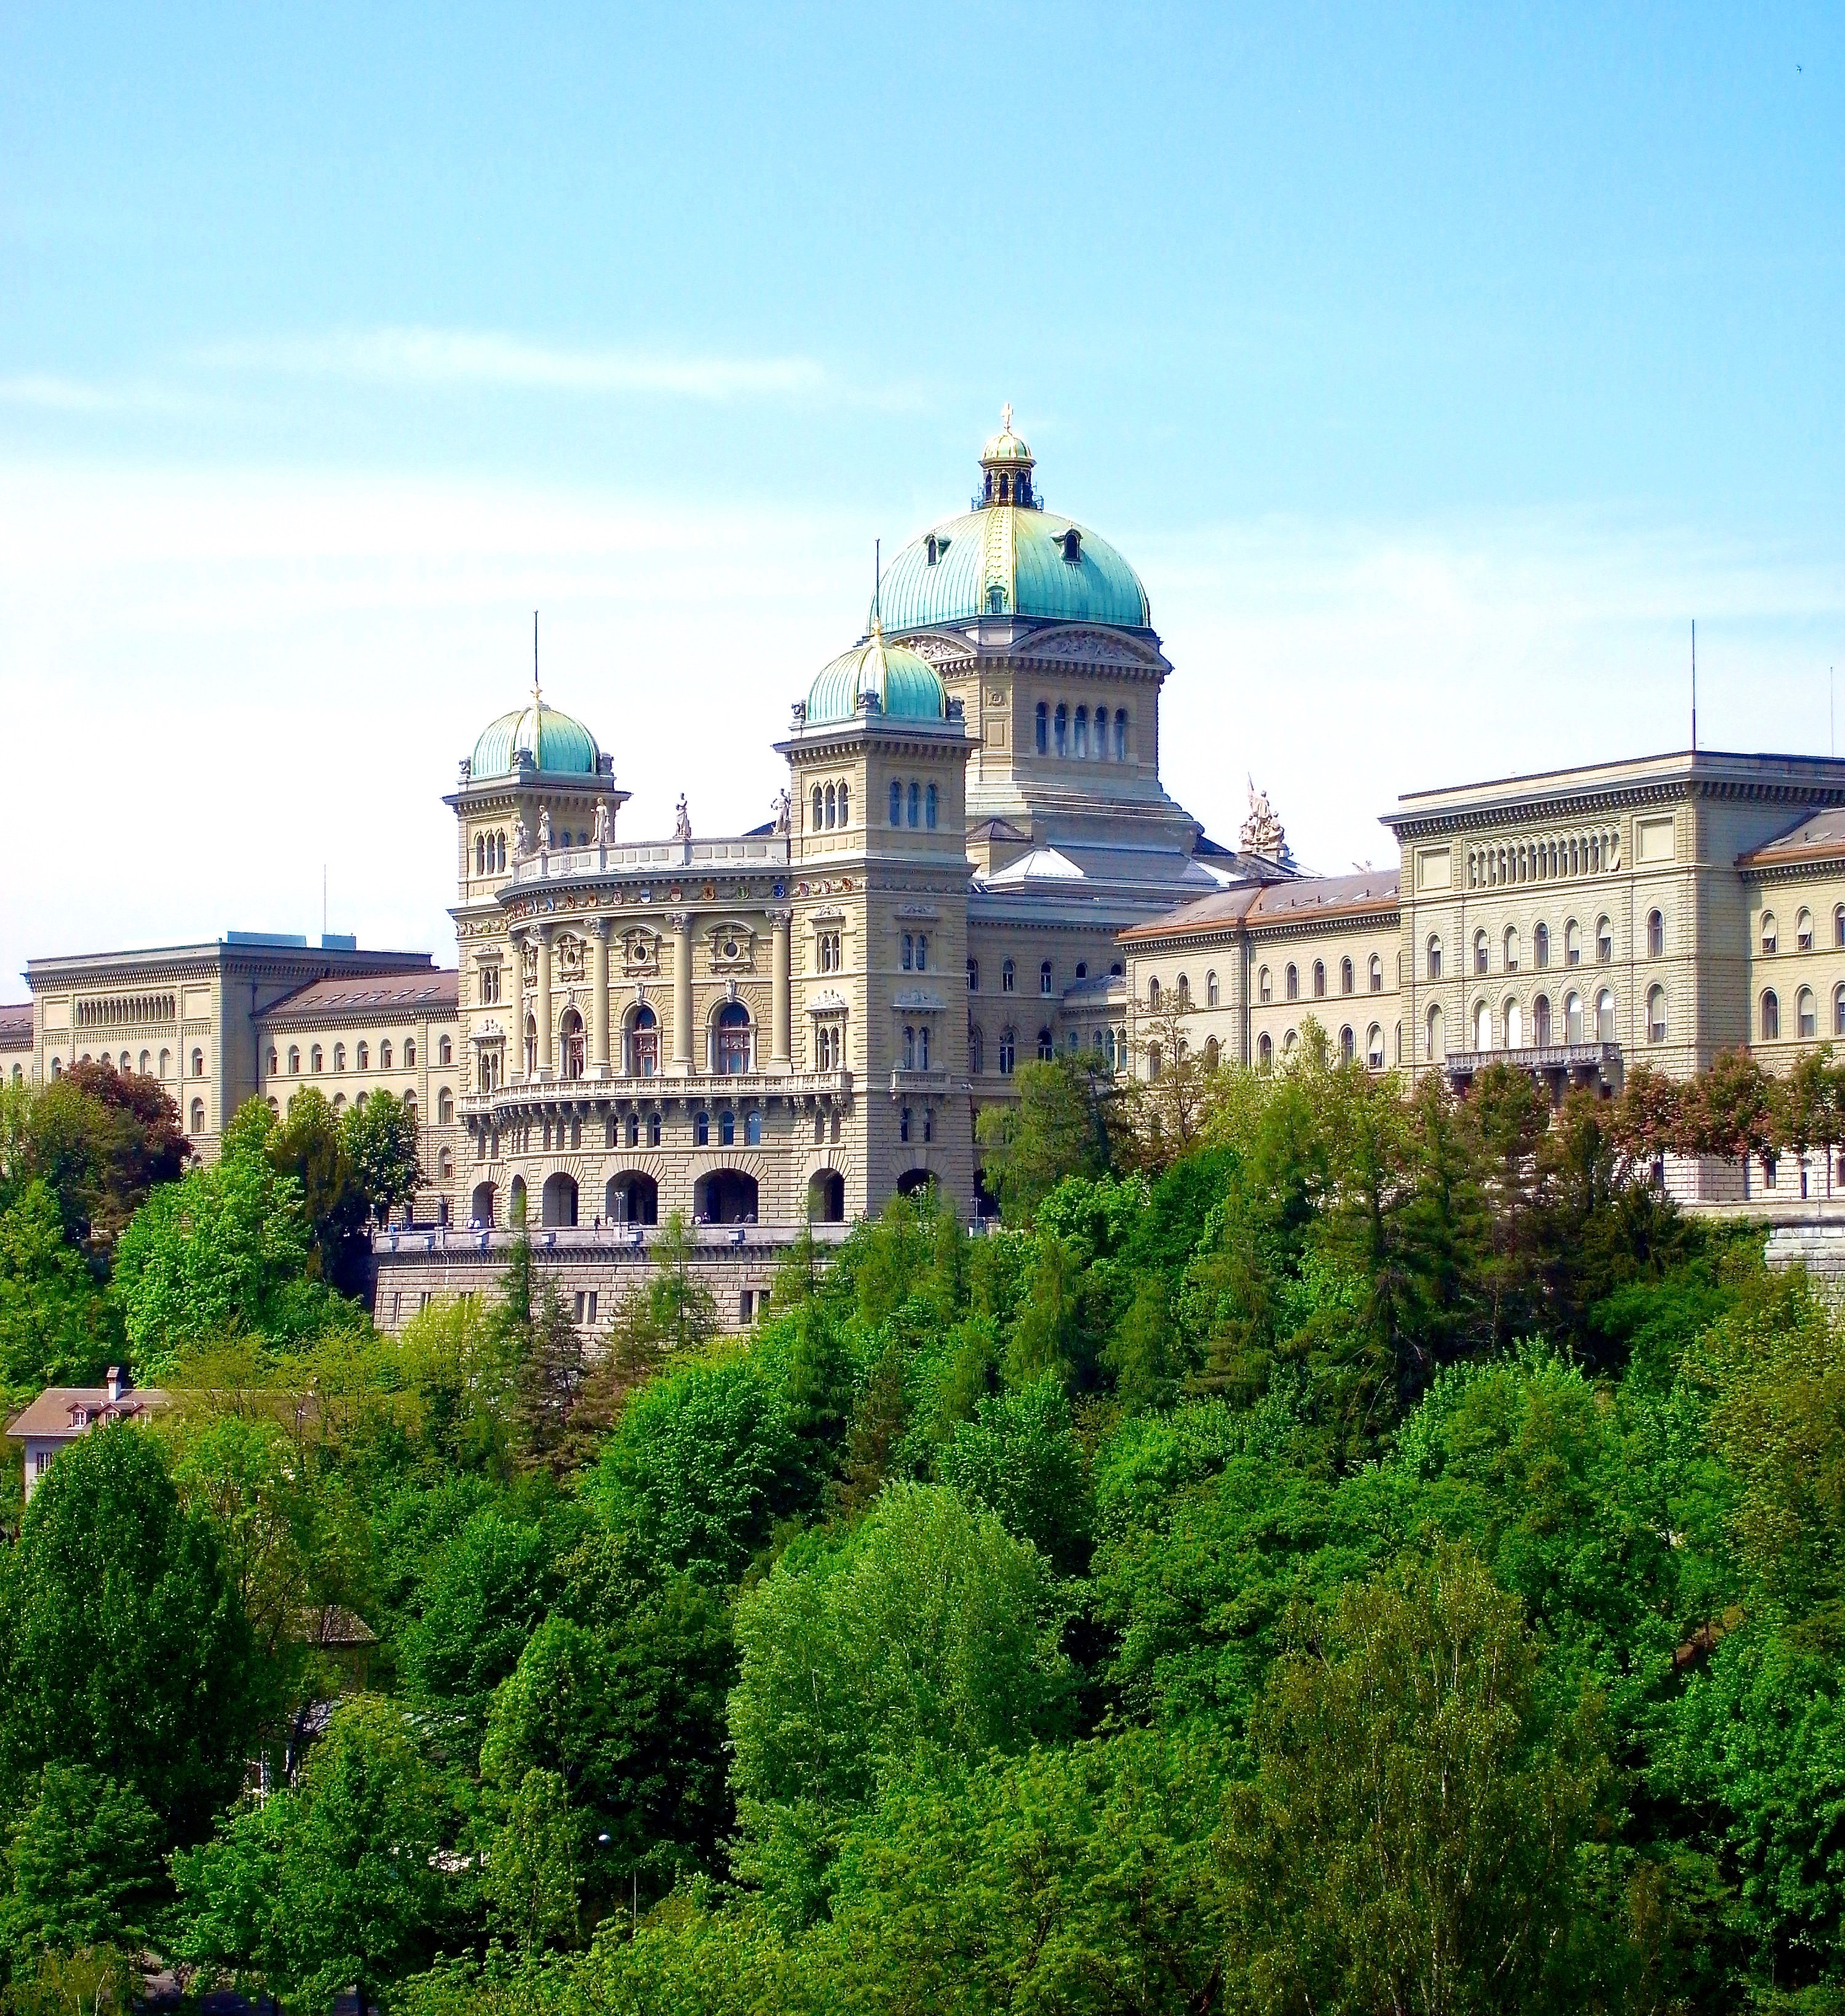
town, building, chateau, palace, tower, landmark, bern, monastery, switzerland, estate, bundeshaus, historic site